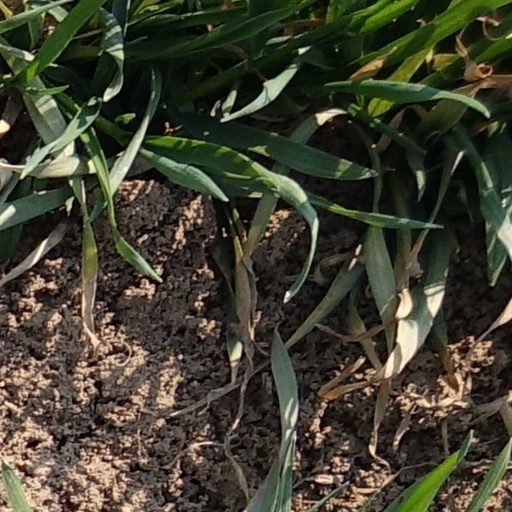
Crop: wheat